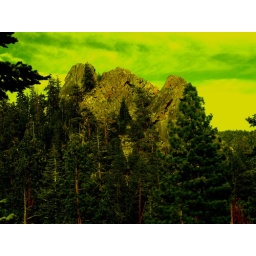
a castle in the sky